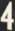
Number: 4